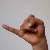
The image shows a hand gesture representing the letter 'J' in Indian Sign Language.